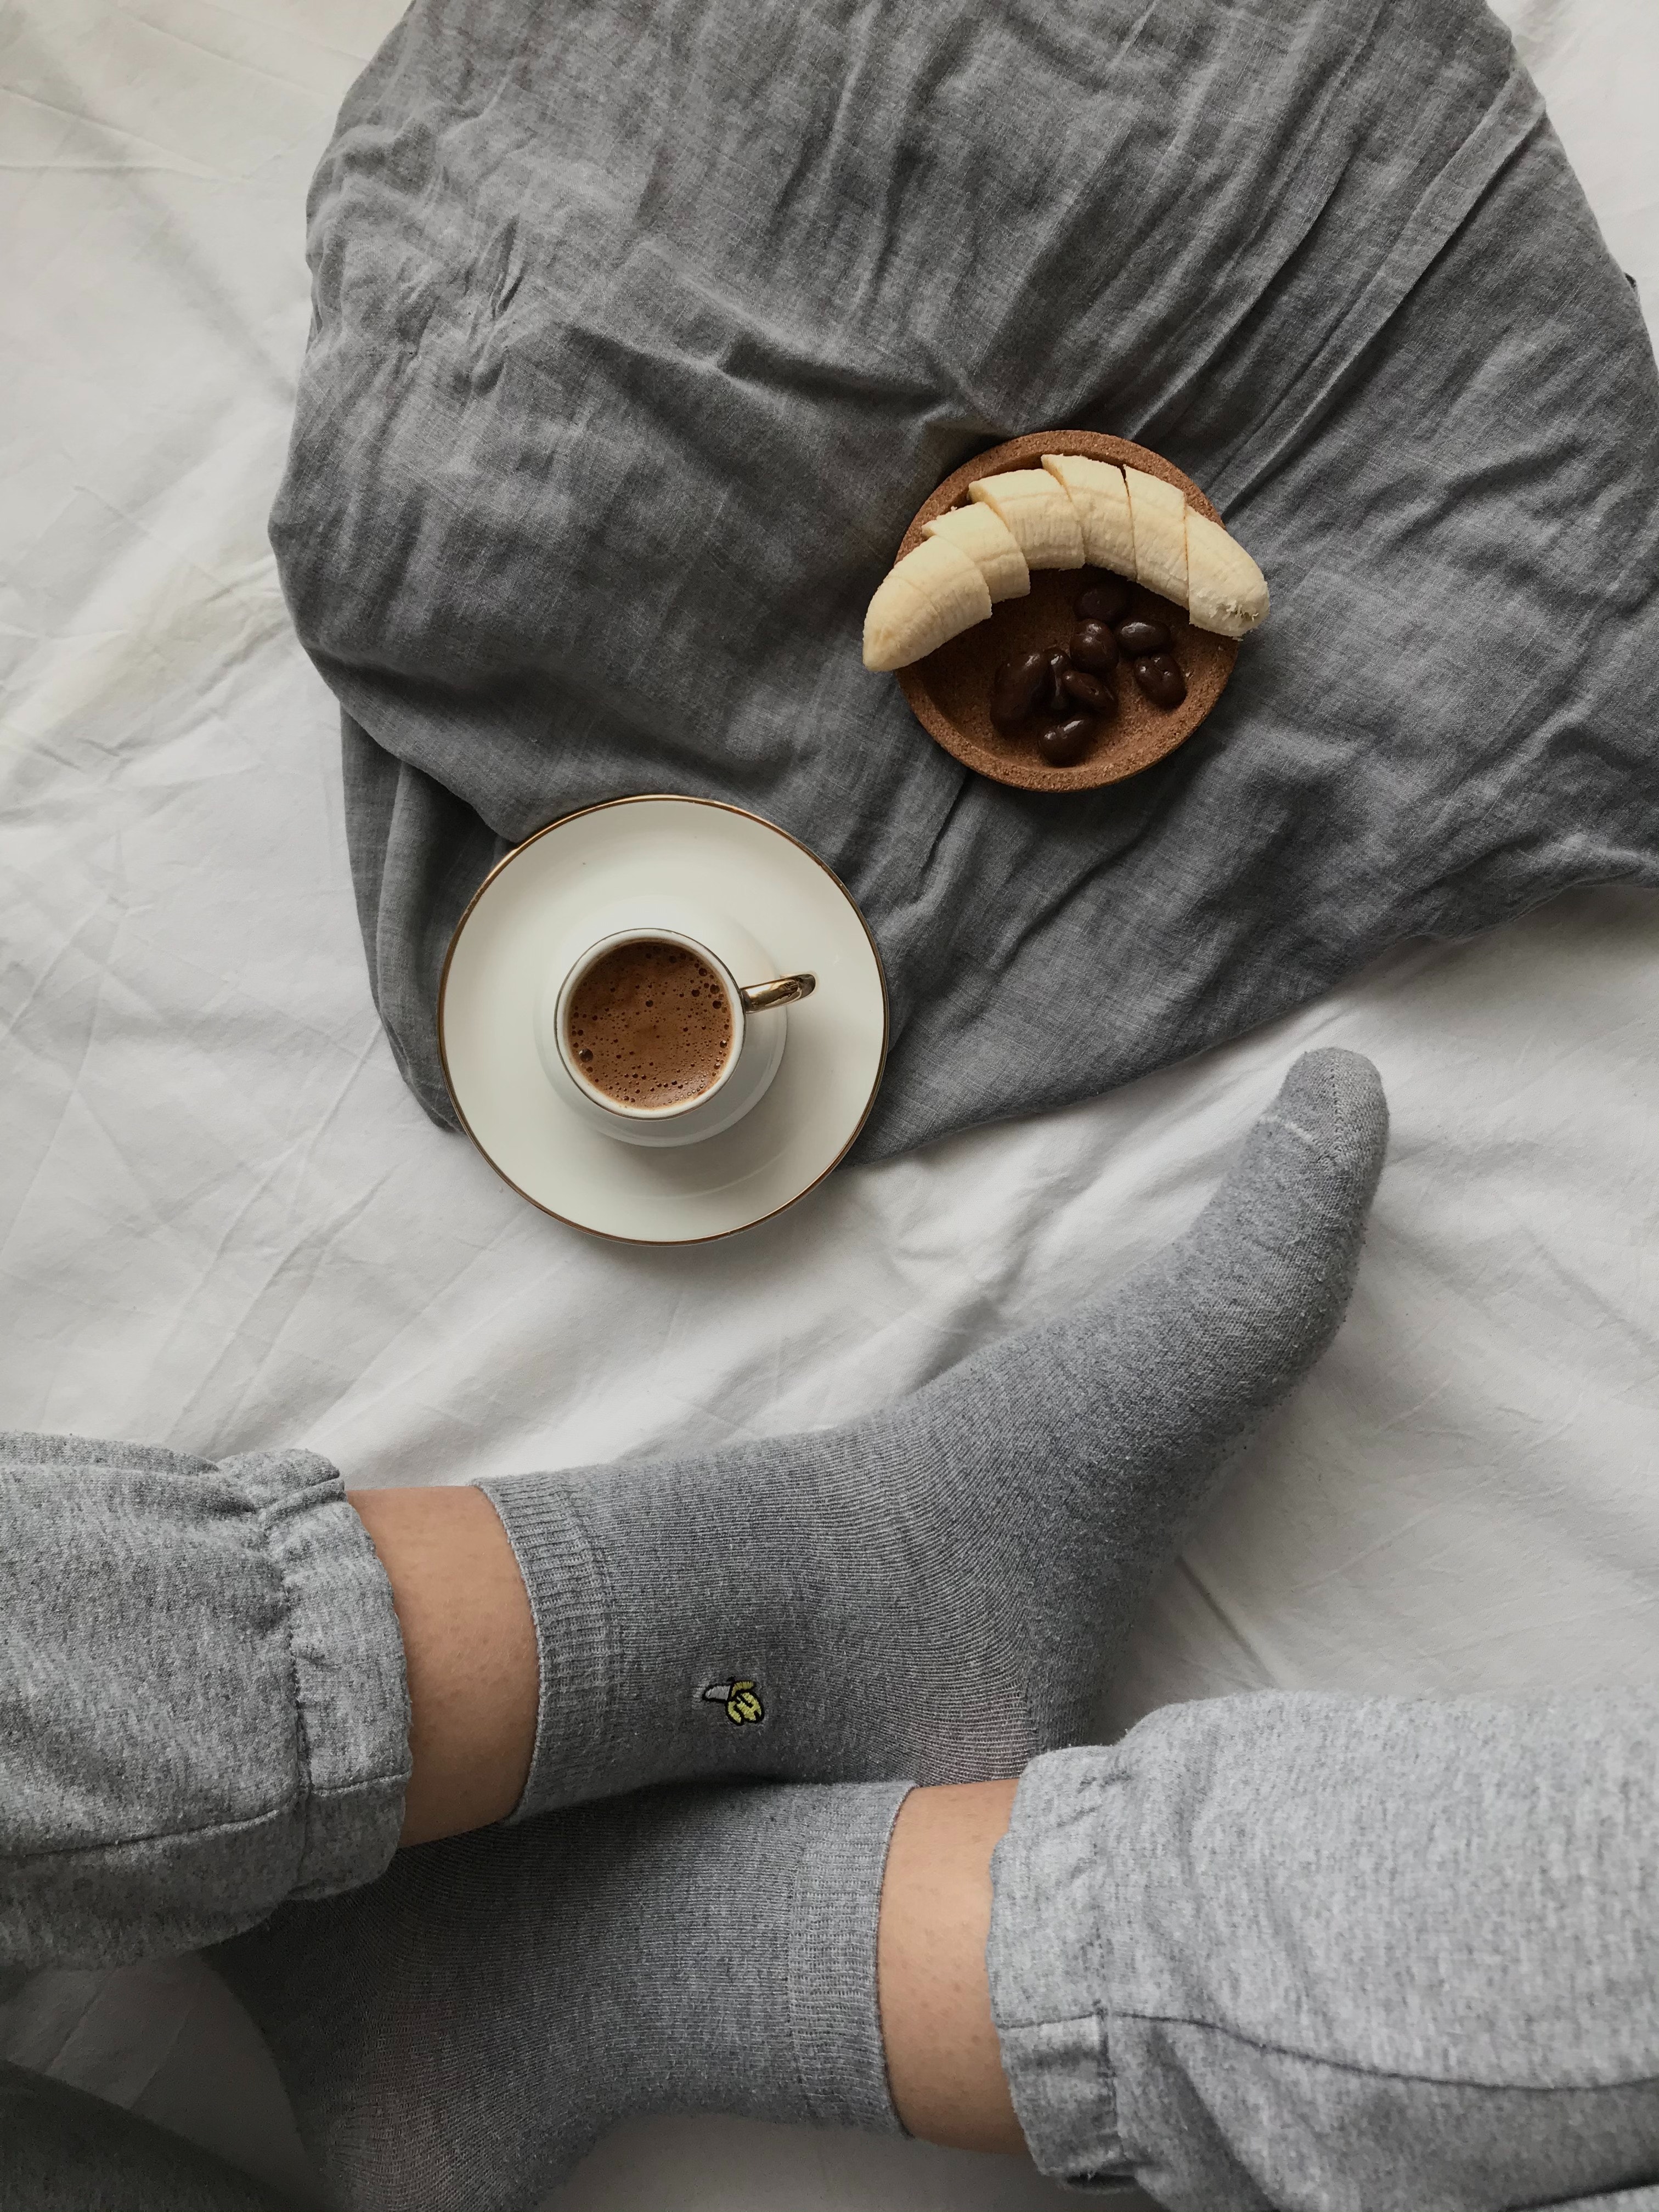
foot, glasses, neck, sleeve, eyelash, gesture, vision care, eyewear, grey, collar, headgear, comfort, cap, personal protective equipment, linens, button, human leg, fur, fashion accessory, stuffed toy, audio equipment, child, t shirt, hood, pattern, wool, mask, knit cap, denim, plush, woolen, fur clothing, sitting, top, sunglasses, glove